Johann Mickl

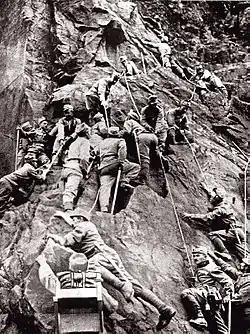
black and white photograph of men in uniforms climbing a steep rock face using ropes

By late September 1915, LIR 4 had been transferred to the Bovec valley in the Julian Alps on the Southern Front, and Mikl had been promoted to "Oberleutnant" (first lieutenant) and placed in command of the 2nd Company. A fairly quiet winter followed, during which the Austrians undertook reconnaissance of the Royal Italian Army positions. In August 1915, Italian Alpini troops had captured an advanced position about southwest of the Rombongipfels peak, on a rocky outcrop called Cuklahöhe. From this position the Italians overlooked the positions of the 44th Rifle Division and its rear areas, which made movement almost impossible. Mikl's company was among the two companies tasked with capturing the Cuklahöhe, which the two units accomplished. For his leadership of the assault on the Cuklahöhe, Mikl was awarded the Order of the Iron Crown 3rd Class.